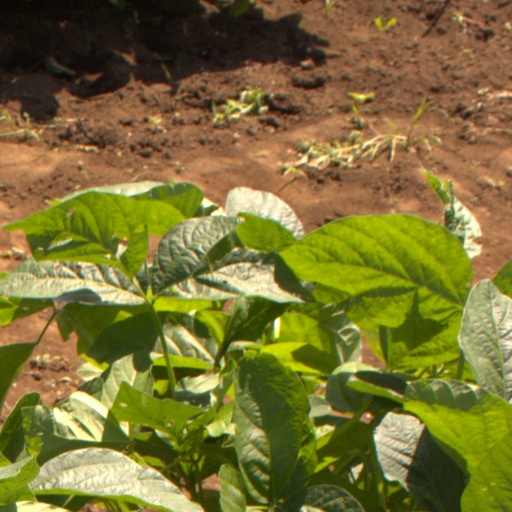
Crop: soybean